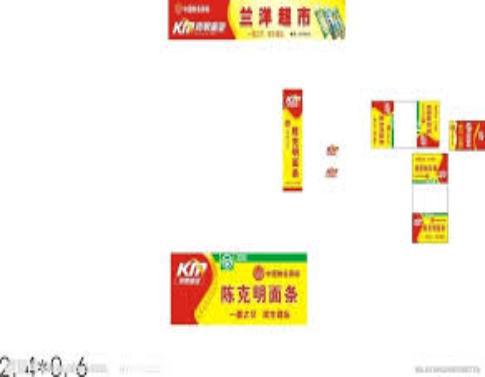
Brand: chenkeming-1
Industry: Food